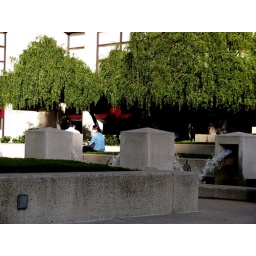
some people at an office building near the hotel